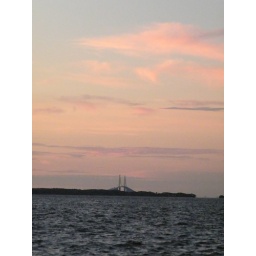
pink clouds above the Sunshine Skyway